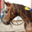
Label: horse